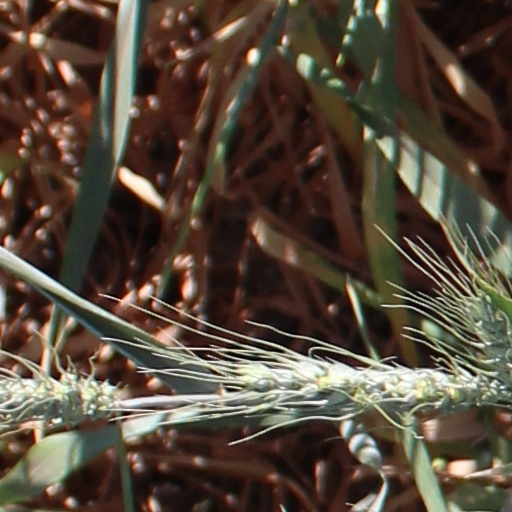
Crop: wheat